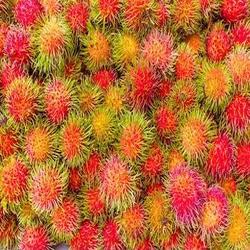
Label: Rambutan